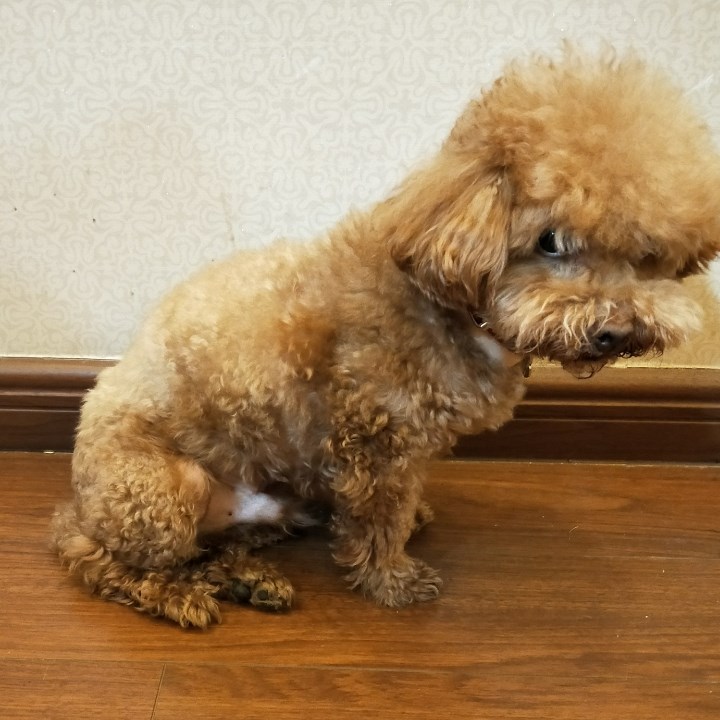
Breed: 7449-n000128-teddy